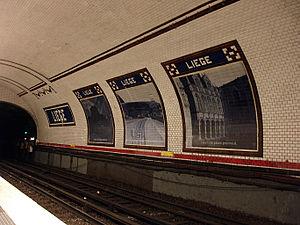
Station Liège, de la ligne 13 du métro de Paris, France.
La ligne 13 du métro de Paris est l'une des seize lignes du réseau métropolitain de Paris. Elle est issue de la fusion entre l'ancienne ligne B du réseau Nord-Sud, devenue la ligne 13, et l'ancienne ligne 14 de la CMP, deux compagnies préexistant à la RATP. La jonction entre les deux anciennes lignes est opérationnelle depuis 1976, formant ainsi une grande transversale nord-sud.
Liège est une station de la ligne 13 du métro de Paris, située à la limite des 8ᵉ et 9ᵉ arrondissements de Paris. Elle est ouverte le 26 février 1911 par la compagnie du Nord-Sud, sur sa ligne B, actuel tronçon de la ligne 13.